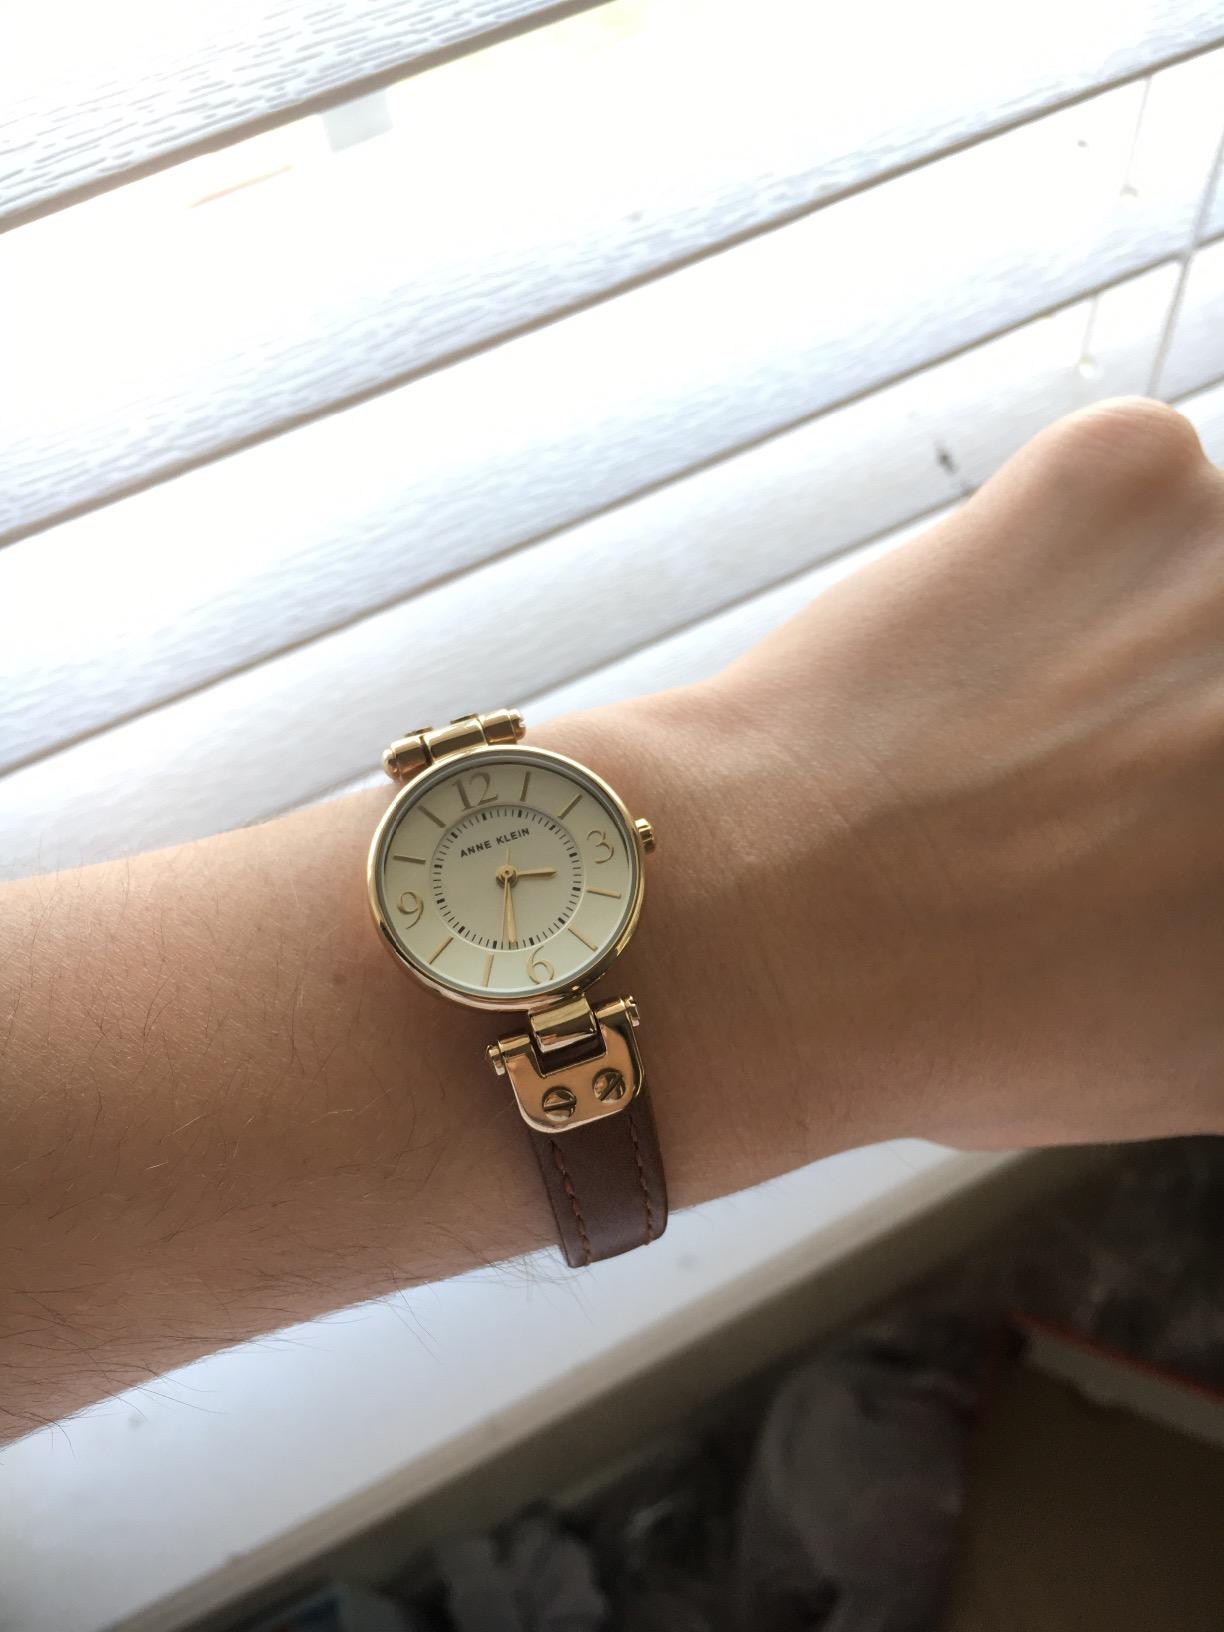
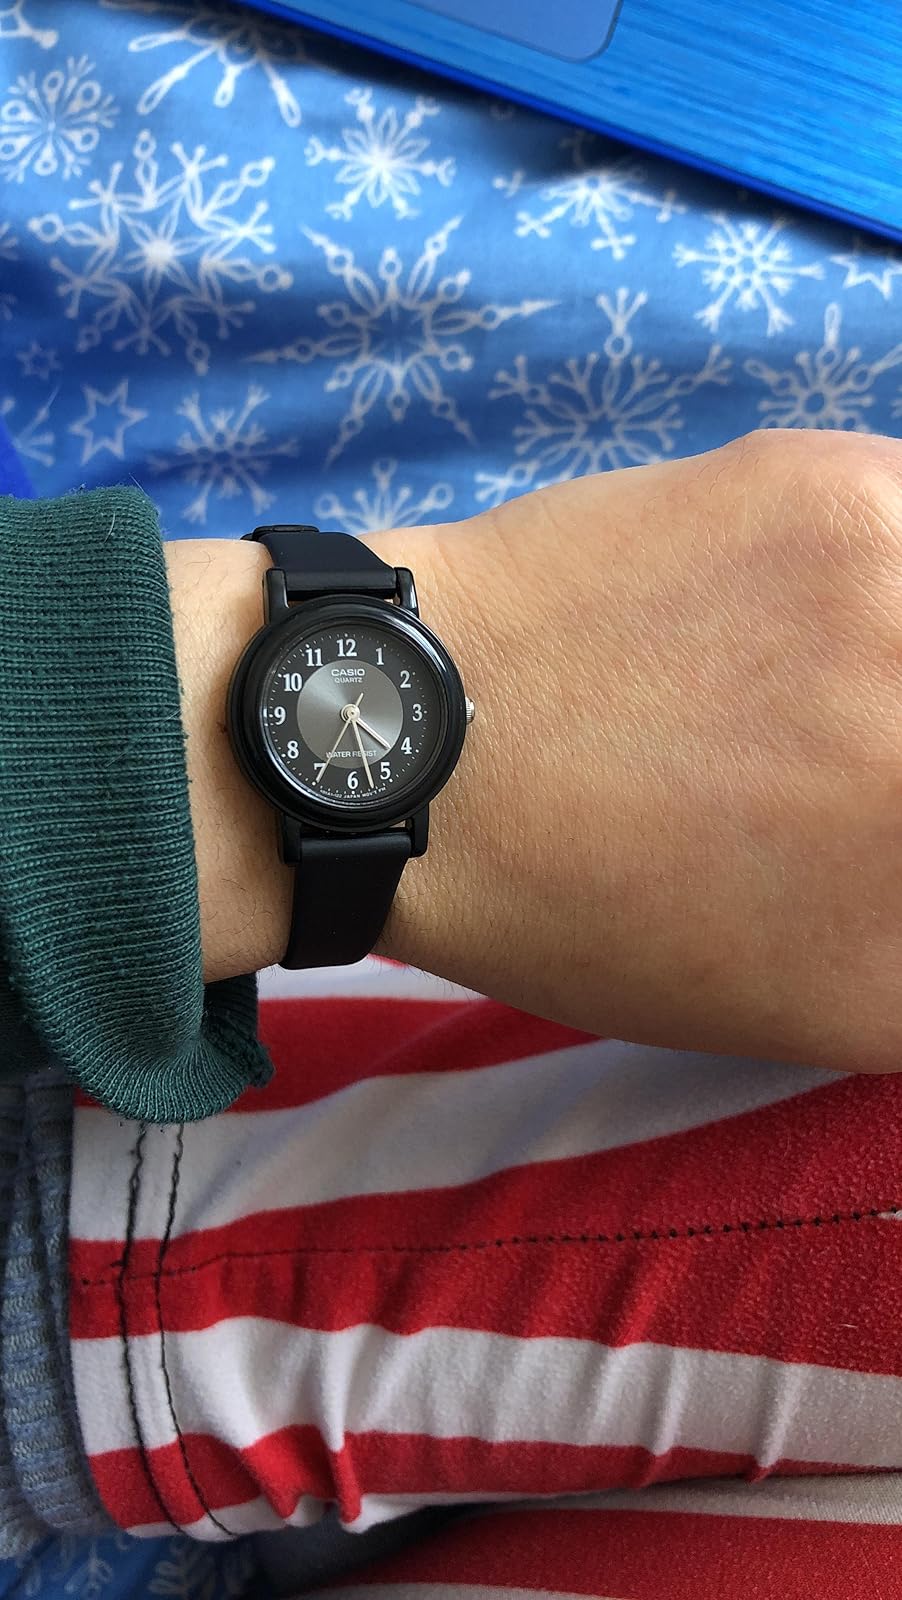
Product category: accessories_watch
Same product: no